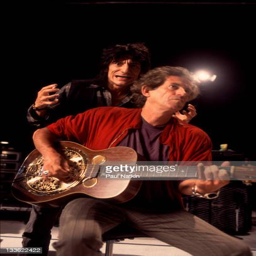
portrait of musicians during the band 's tour